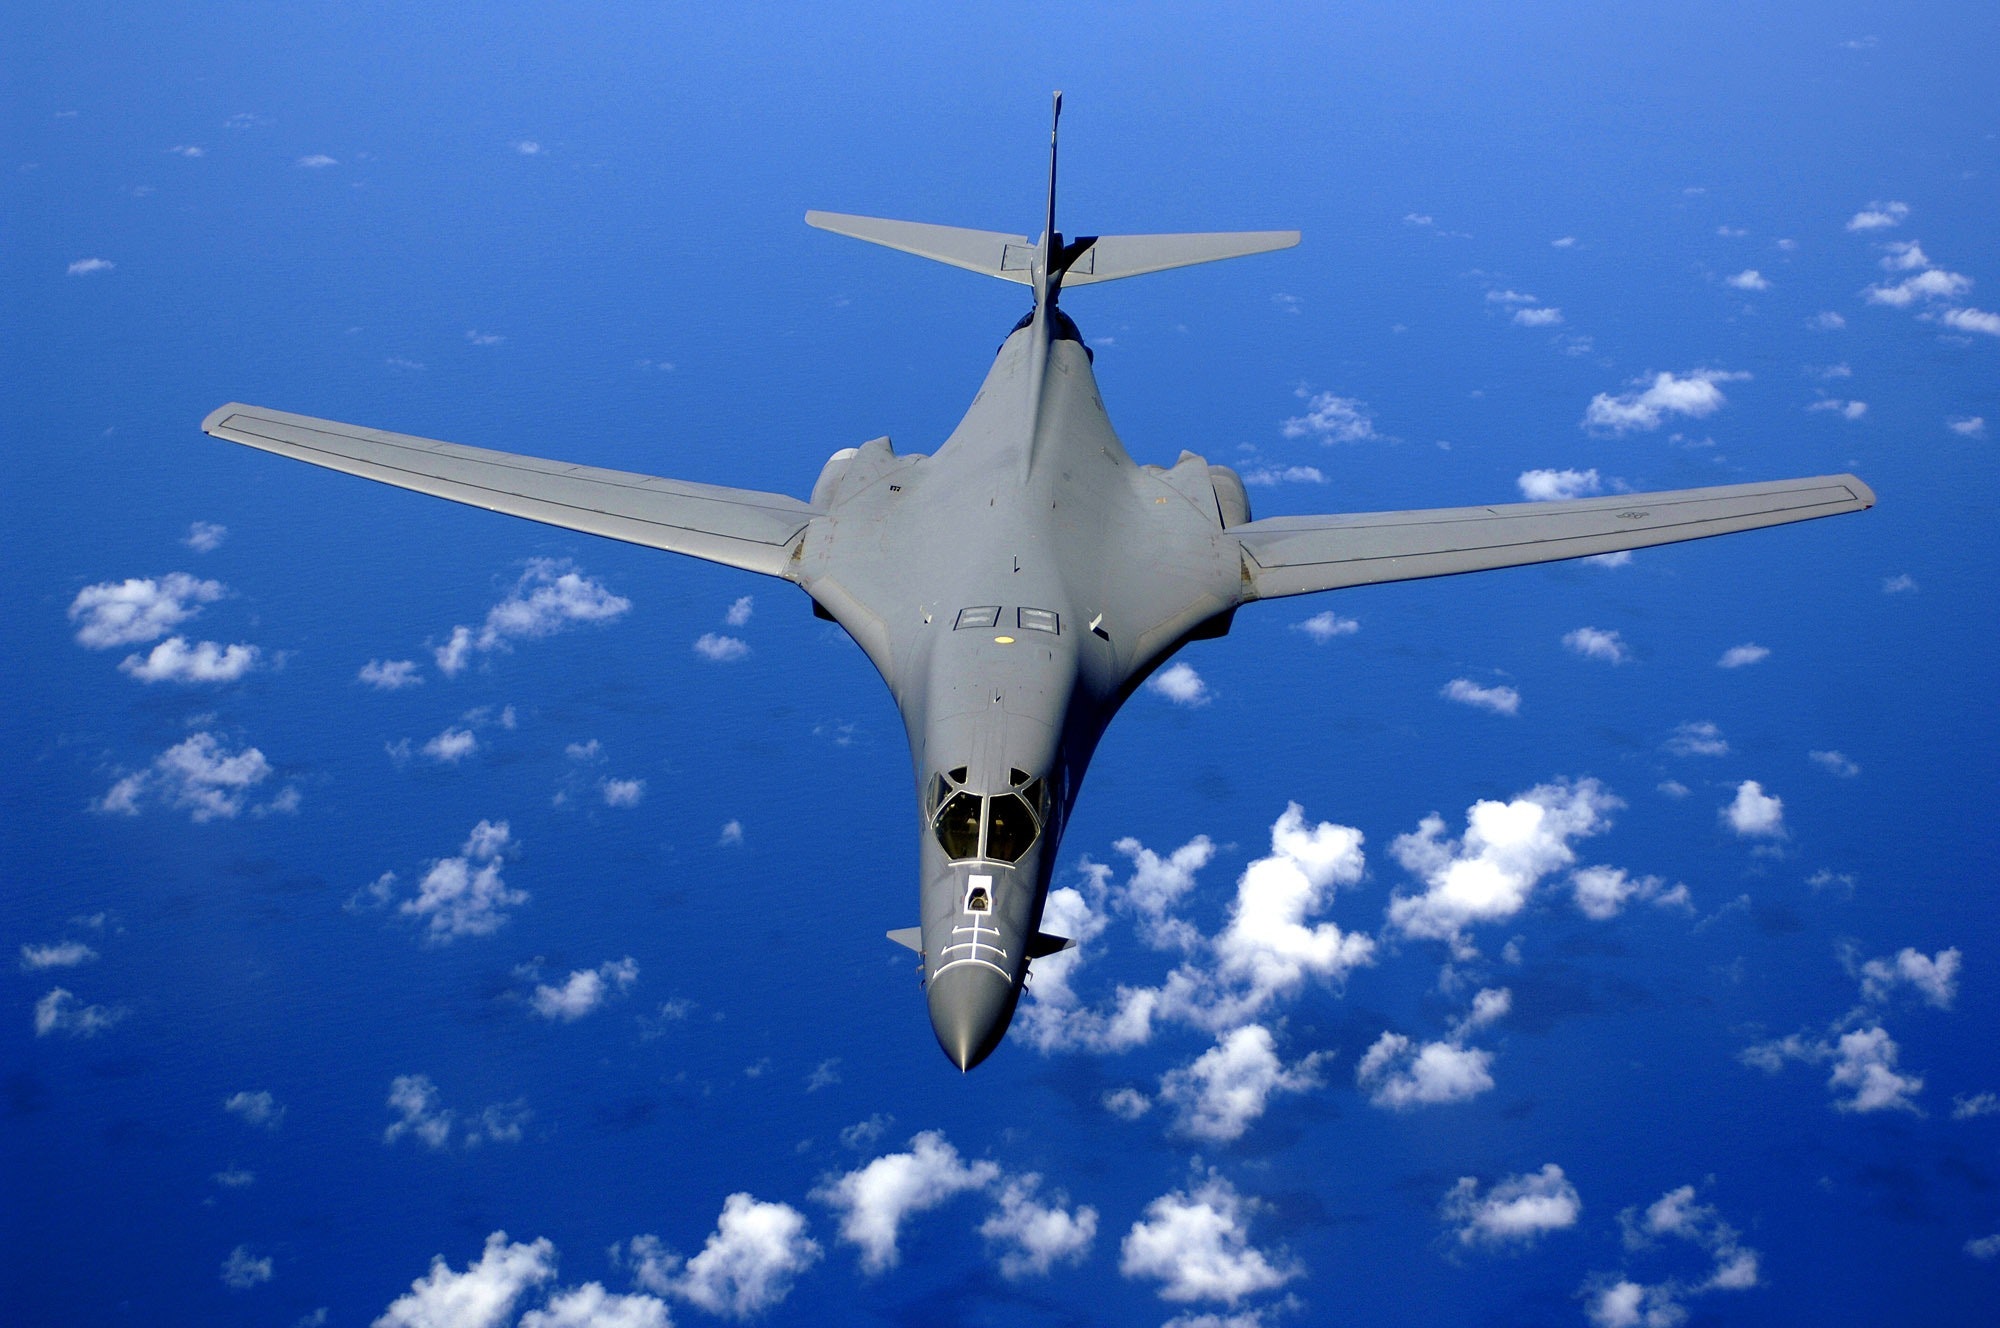
aircraft, aviation, airplane, vehicle, air force, military aircraft, aerospace engineering, fighter aircraft, sky, flight, jet aircraft, air travel, aerospace manufacturer, supersonic aircraft, Experimental aircraft, dassault rafale, lockheed martin, Boeing f a 18e f super hornet, Northrop Grumman, rockwell b 1 lancer